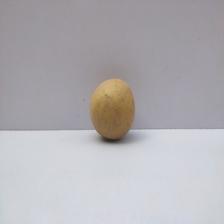
Size: Medium